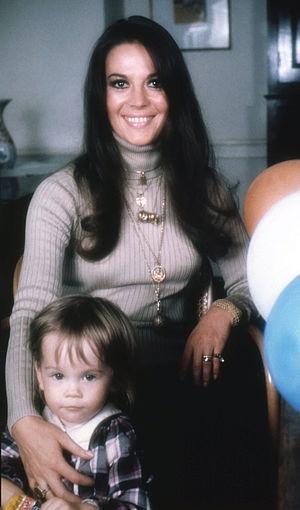
Natasha Gregson Wagner est une actrice américaine née le 29 septembre 1970 à Los Angeles, Californie.
Natalie Wood, nom de scène de Natalia Nikolaïevna Zakharenko, est une actrice américaine née le 20 juillet 1938 à San Francisco et morte le 29 novembre 1981 près de l'île Santa Catalina.